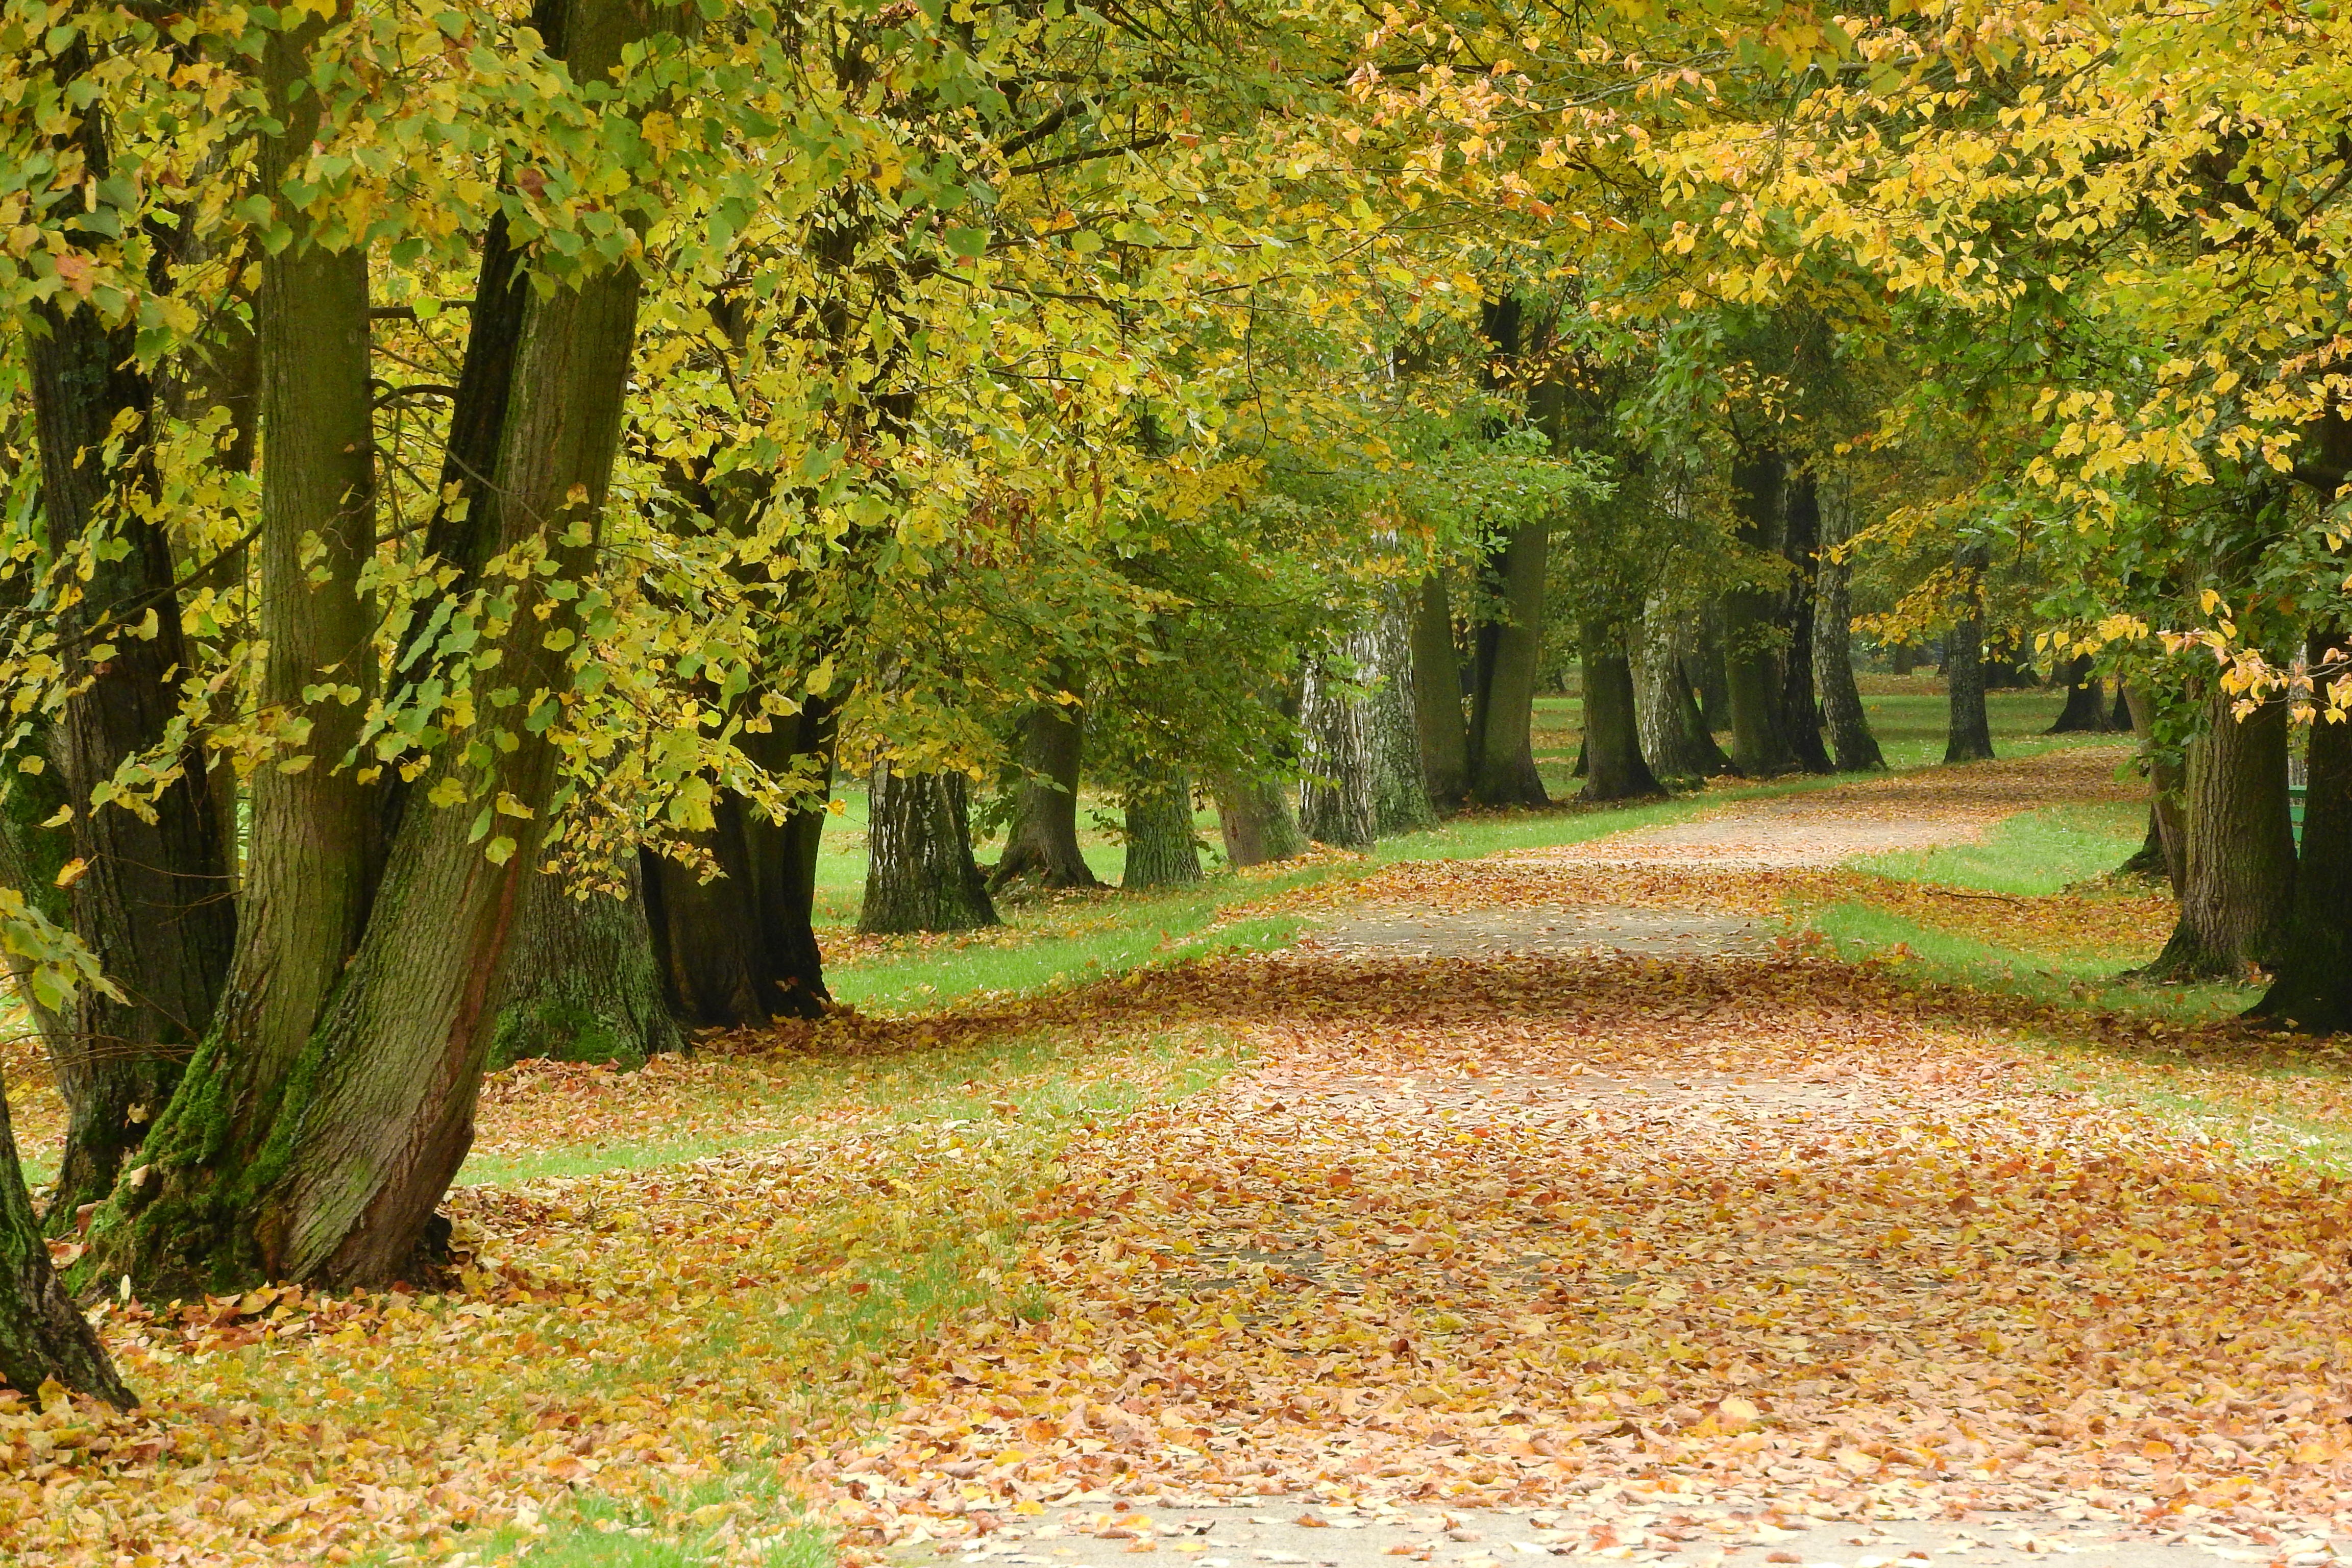
tree, forest, plant, lawn, meadow, sunlight, leaf, flower, autumn, park, romantic, botany, season, trees, shrub, deciduous, grove, woodland, fallen leaves, ecosystem, czech budejovice, autumn park, maidenhair tree, stromovka, woody plant, temperate broadleaf and mixed forest, path in the park